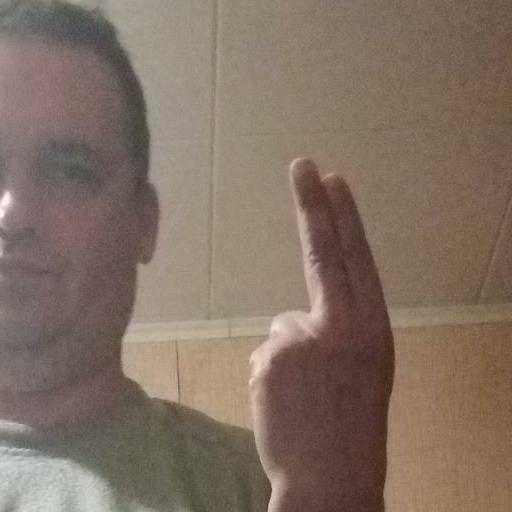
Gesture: two_up_inverted